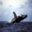
Label: whale